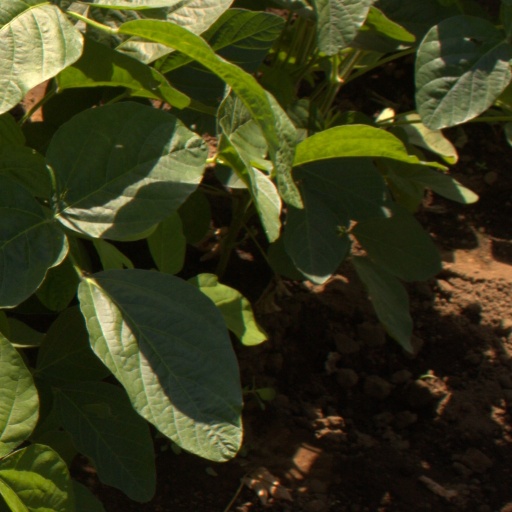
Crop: soybean